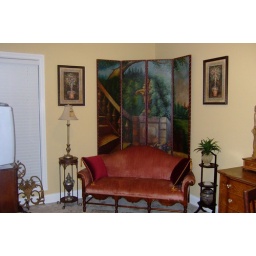
Antique sofa from 1930's that was in my grandmother's house